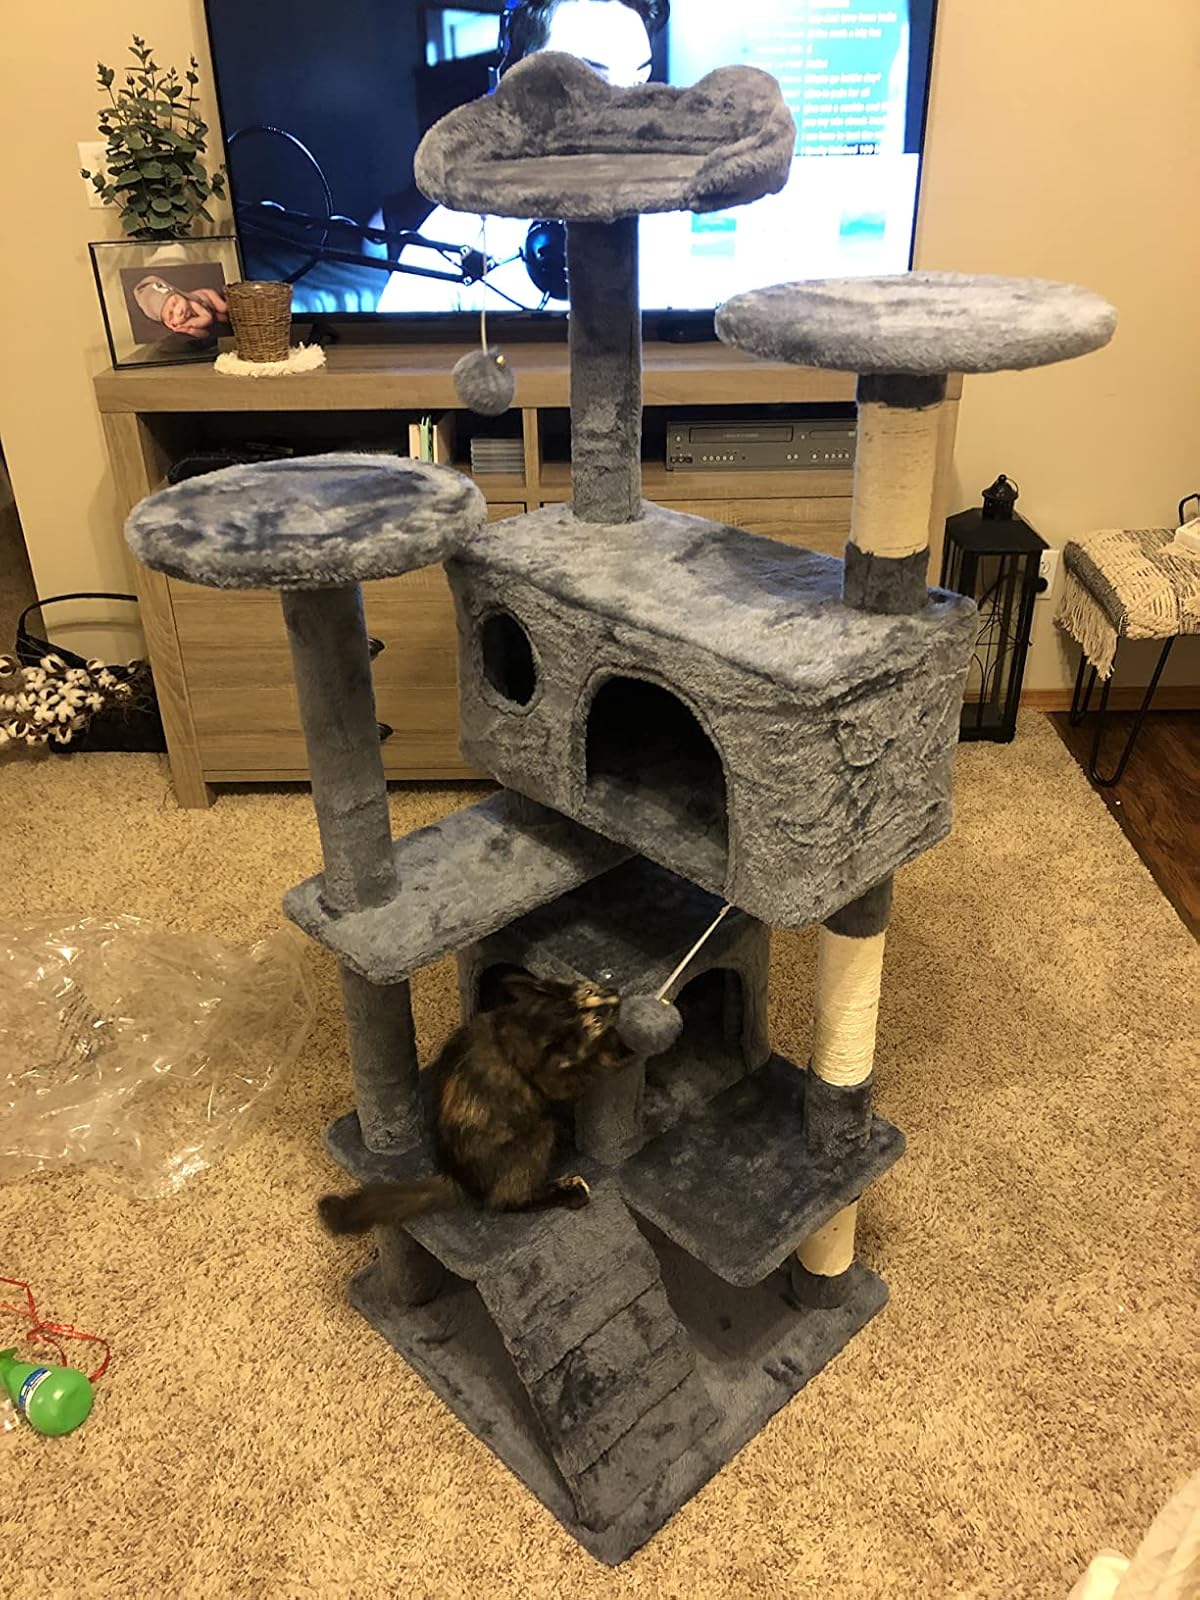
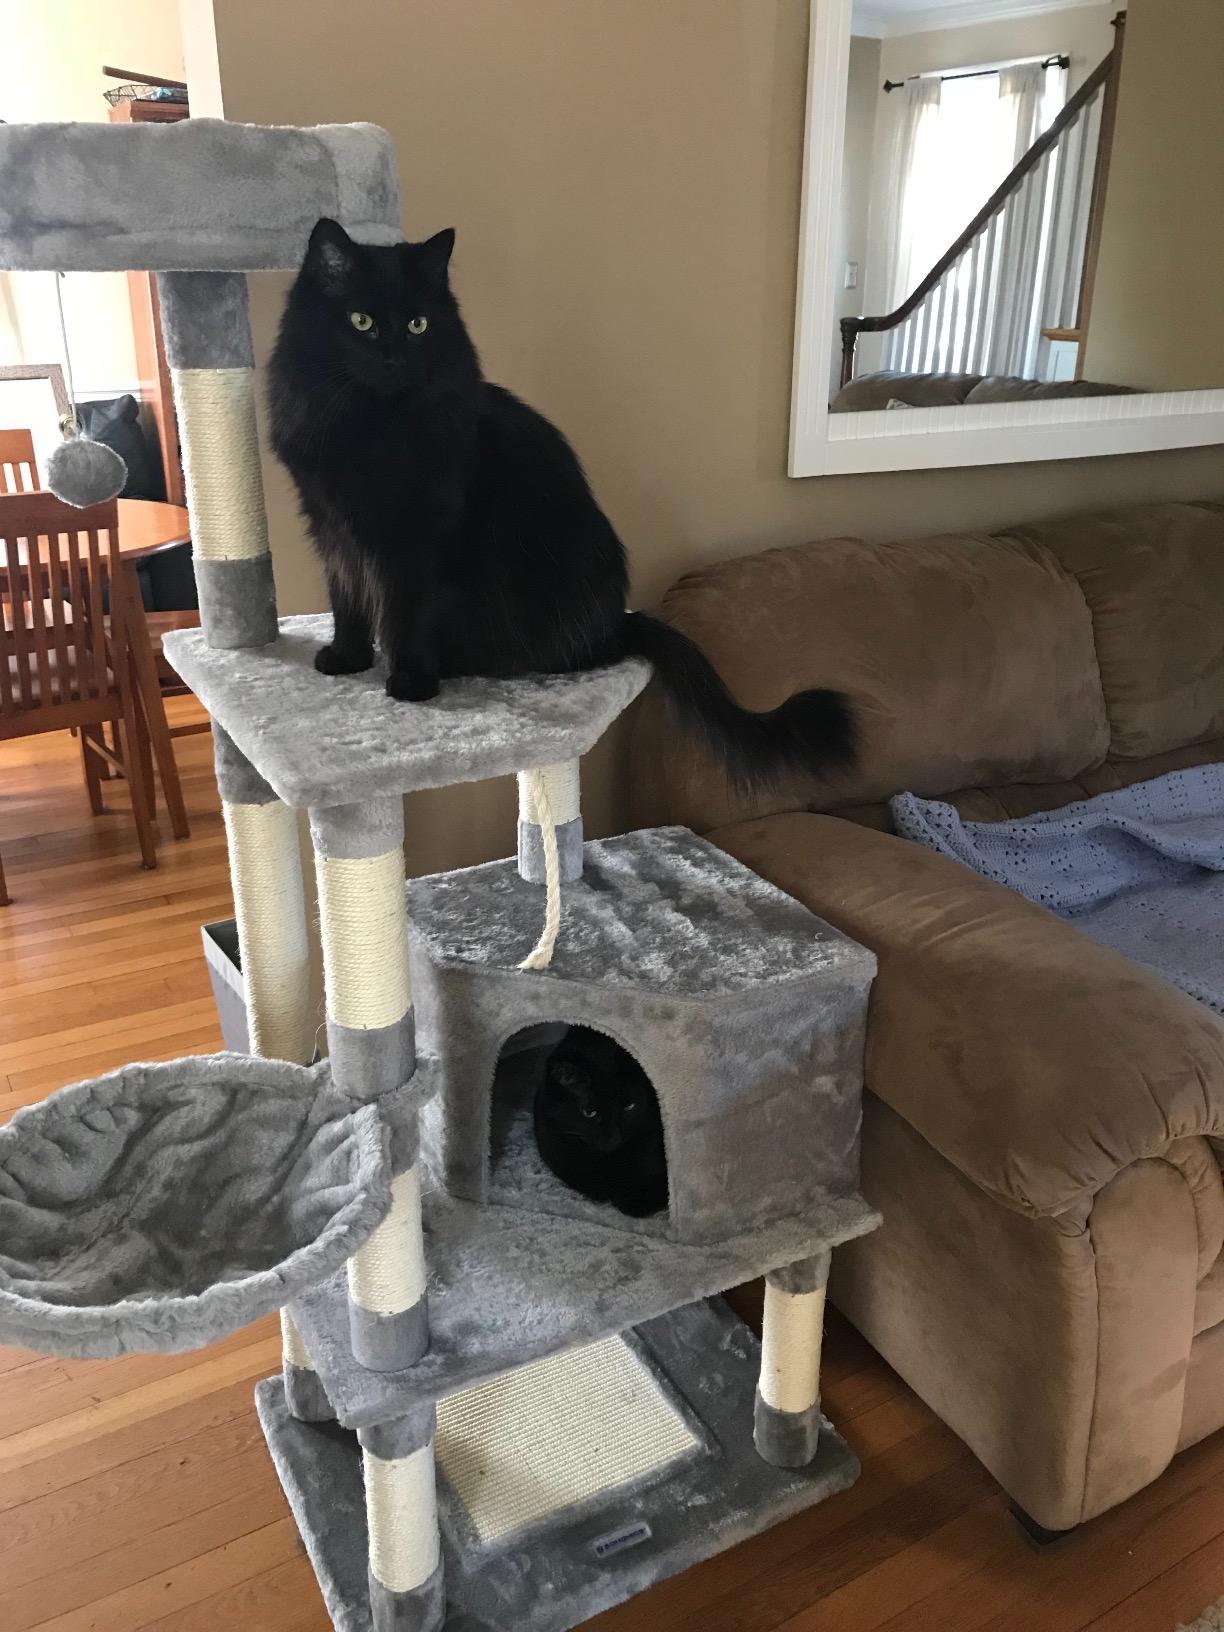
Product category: items_cat tree
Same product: no